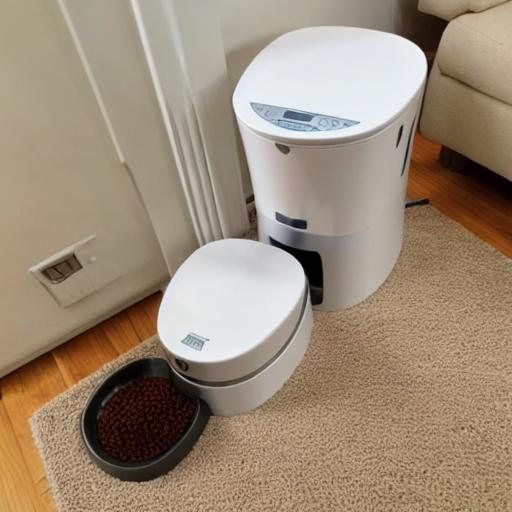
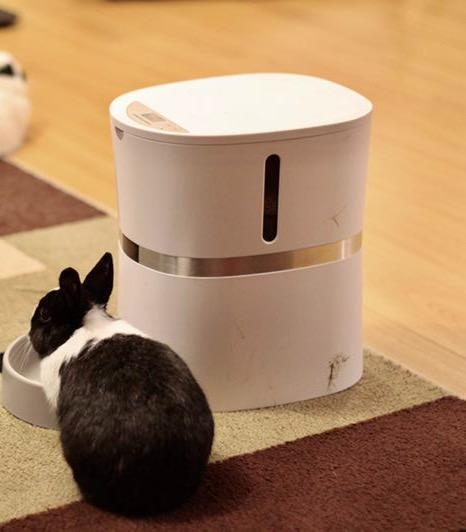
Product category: items_feeder
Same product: no